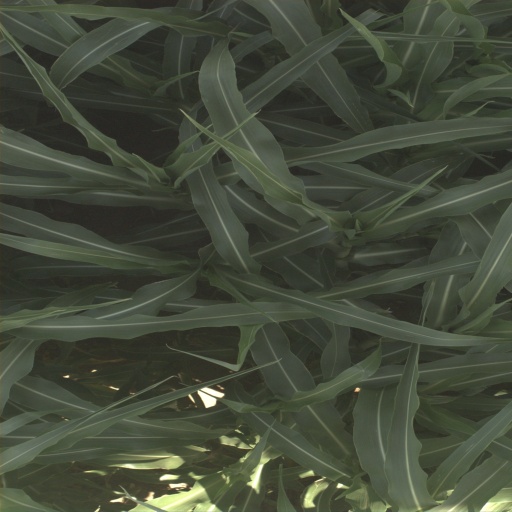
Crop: sorghum